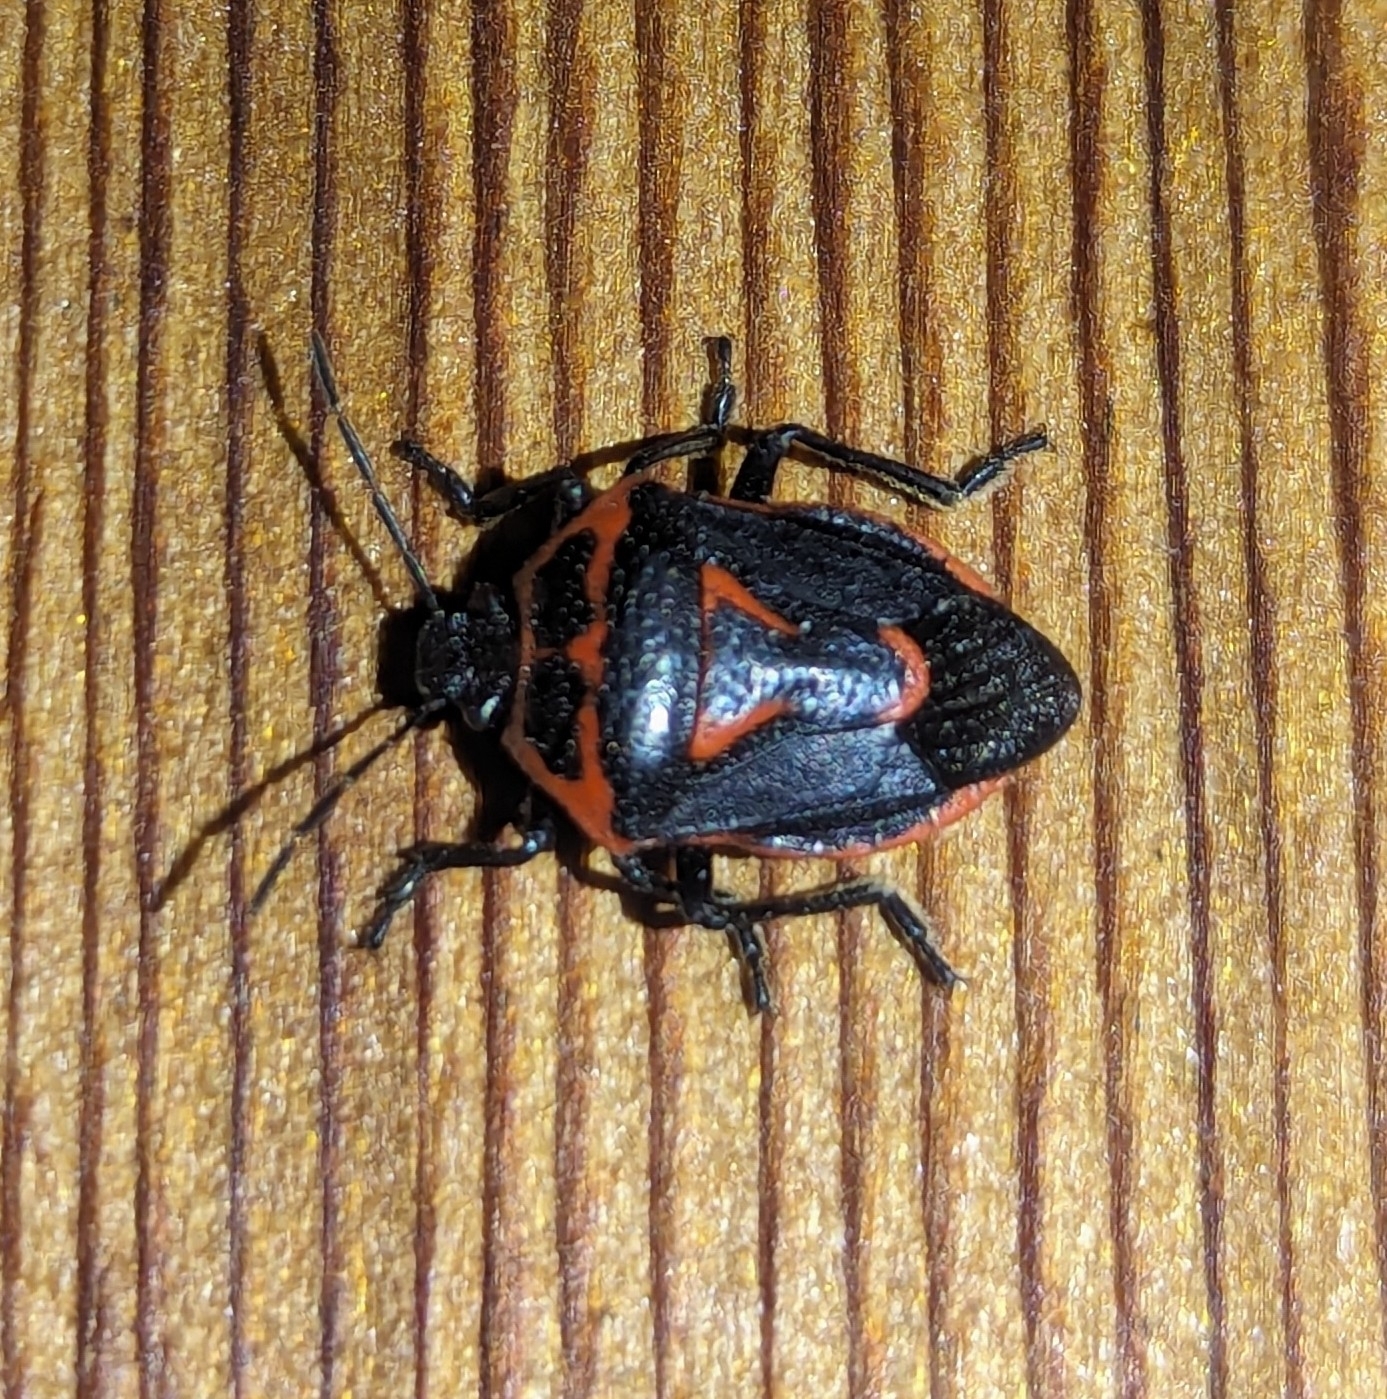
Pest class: stink_bug